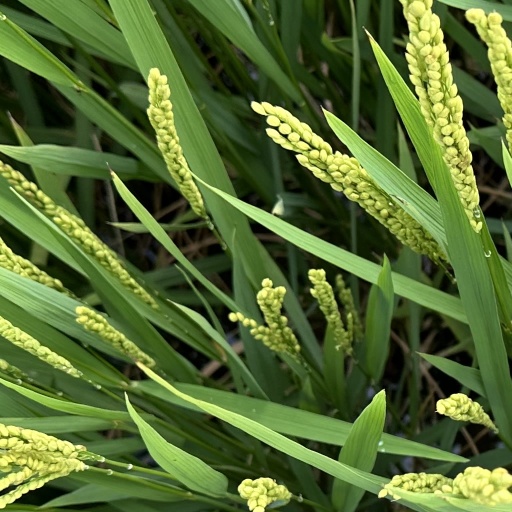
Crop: rice